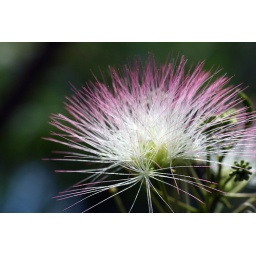
pink and white and green all over